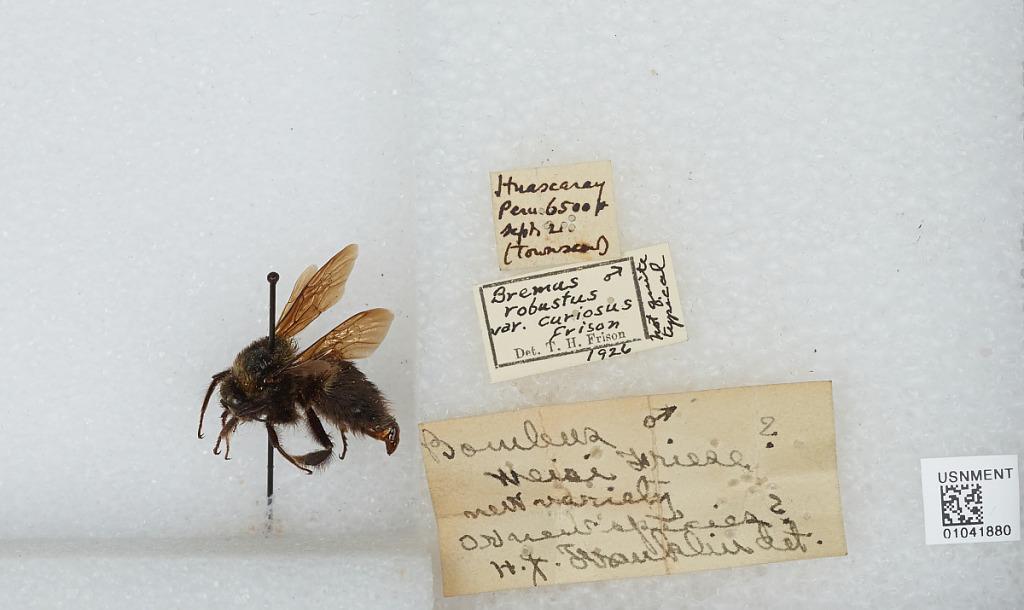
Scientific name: Bombus (Pyrobombus) vogti Franklin
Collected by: Townsend
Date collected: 1921-9-
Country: Peru
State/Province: Cusco
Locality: Huascaray
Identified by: Frison, T. H.